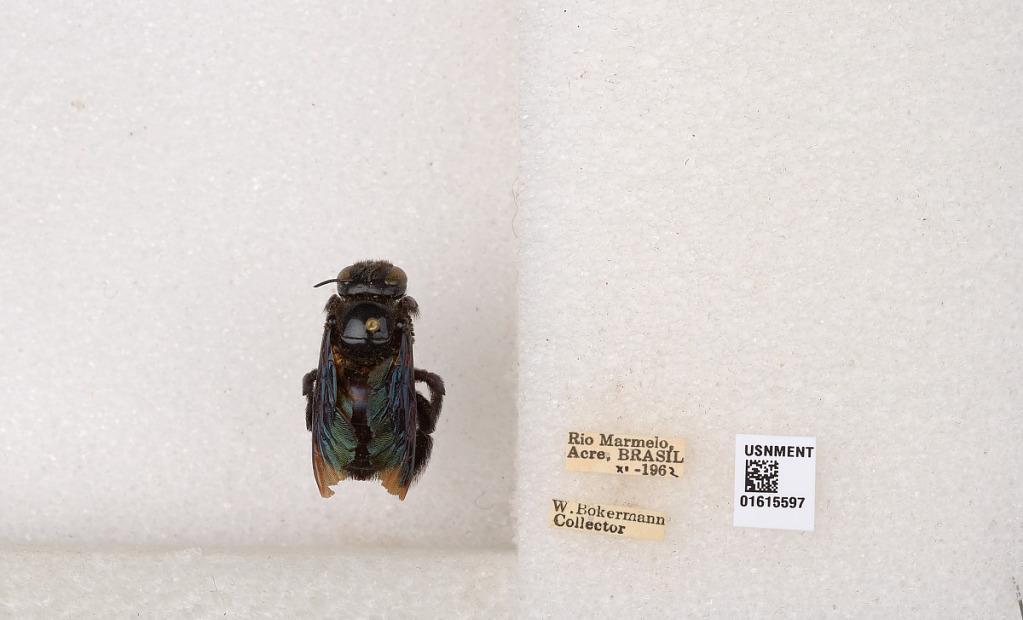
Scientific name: Xylocopa (Schonnherria) simillima Smith
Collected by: W. Bokermann
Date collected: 1962-11-1
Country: Brazil
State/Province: Rondonia
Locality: Rio Marmelo, Acre